Droitwich Spa

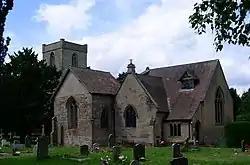
St Peter's Church, Droitwich

There are six churches in Droitwich including the Anglican church of